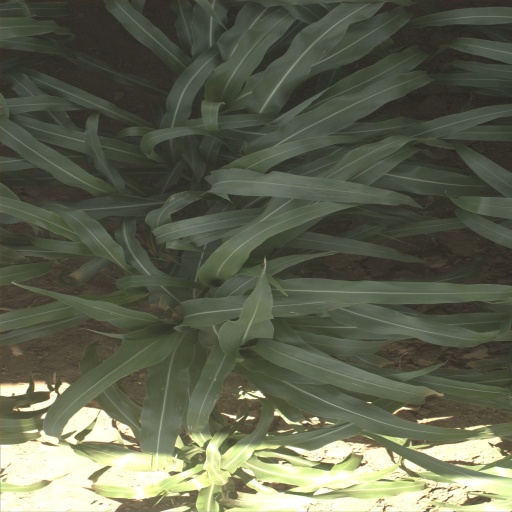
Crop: sorghum